VS-35 (1990–2005)

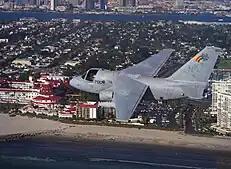
NK-700, an S-3B Viking assigned to VS-35 off the coast of Coronado, CA on 23 January 1995. Note, that the CAG bird colors are from 1994.

The fourth VS-35 began its existence on 3 October 1990, as a pre-establishment detachment with the official establishment on 4 April 1991. The fourth VS-35 adopted the nickname "Blue Wolves", flew the S-3A, and were assigned to CVW-14 on board on 10 October 1991. The Blue Wolves transitioned to the S-3B in December 1992.